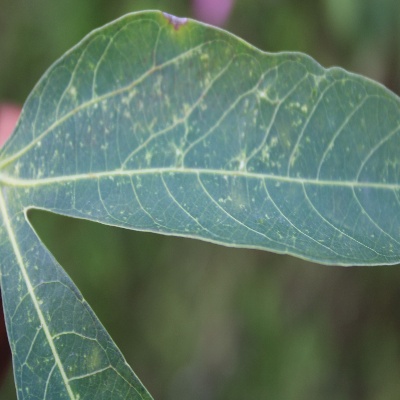
Crop: Cassava
Condition: green mite